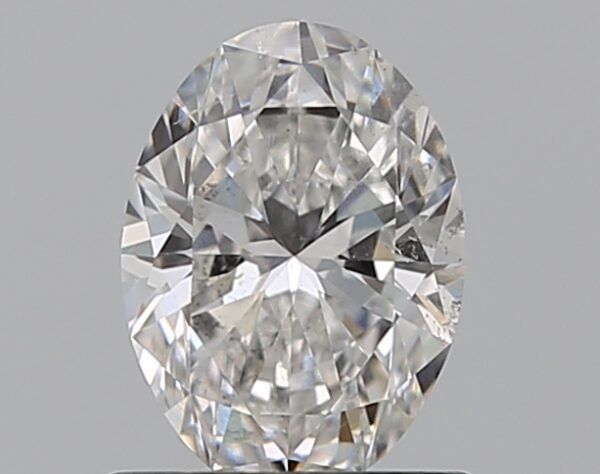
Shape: oval
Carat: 0.7
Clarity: SI1
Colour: E
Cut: EX
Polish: EX
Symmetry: VG
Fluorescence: M
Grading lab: GIA
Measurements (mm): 6.88 x 5.02 x 3.14